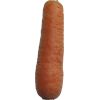
Label: Carrot 1